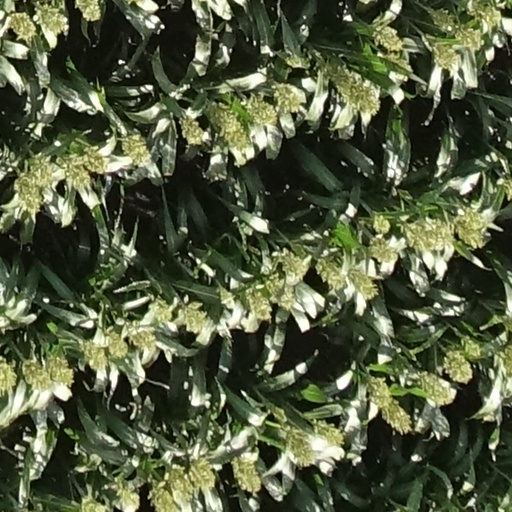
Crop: sorghum